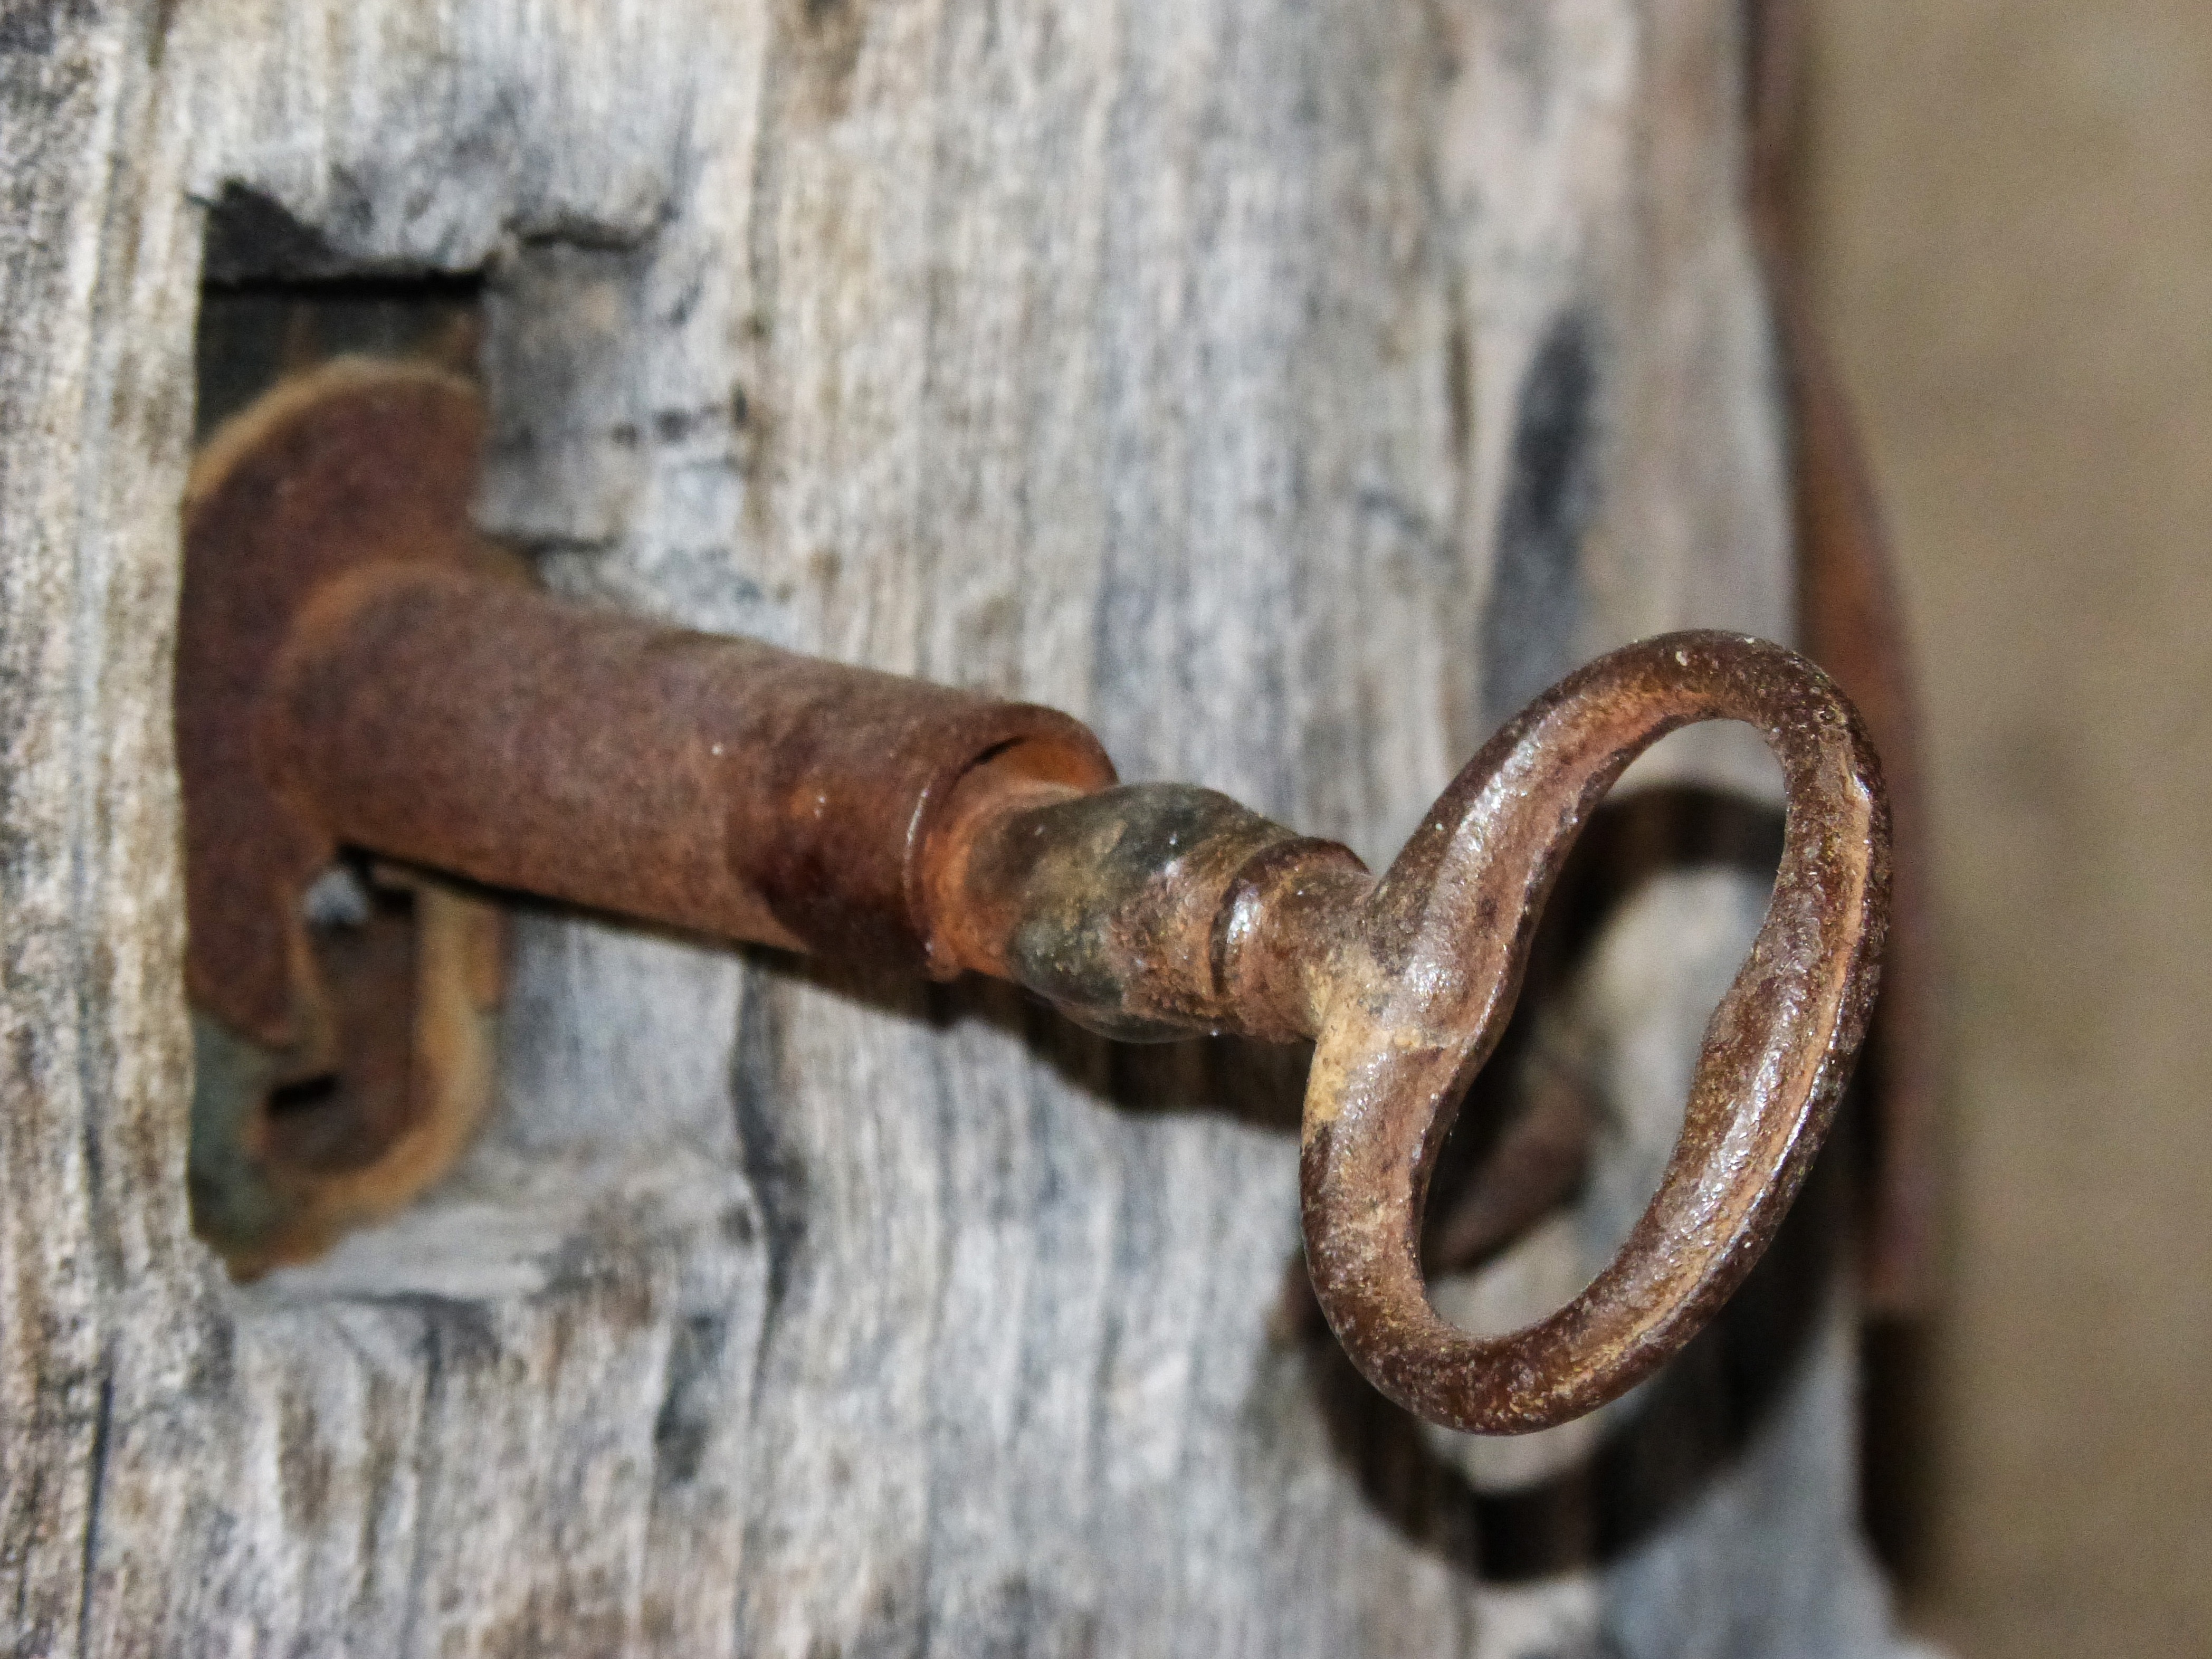
open, wood, old, rustic, key, metal, rein, door, material, iron, lock